Political status of Western Sahara

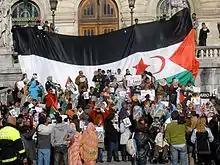
A demonstration in Bilbao for the independence of Western Sahara.

Western Sahara is on the United Nations list of non-self-governing territories. The UN has been involved since 1988 in trying to find a solution to the conflict through self-determination. In 1988, the Kingdom of Morocco and the Polisario Front agreed to settle the dispute through a referendum under the auspices of the UN that would allow the people of Western Sahara to choose between independence or integration with Morocco. In 1991, the parties agreed upon the "Settlement Plan", contingent on the referendum being held the following year, but due to disputes over voter qualification, the vote was not held. In the following years, the UN argued for negotiations between Morocco and the Polisario Front to resolve the deadlock, culminating in the Manhasset negotiations in 2007–2008.